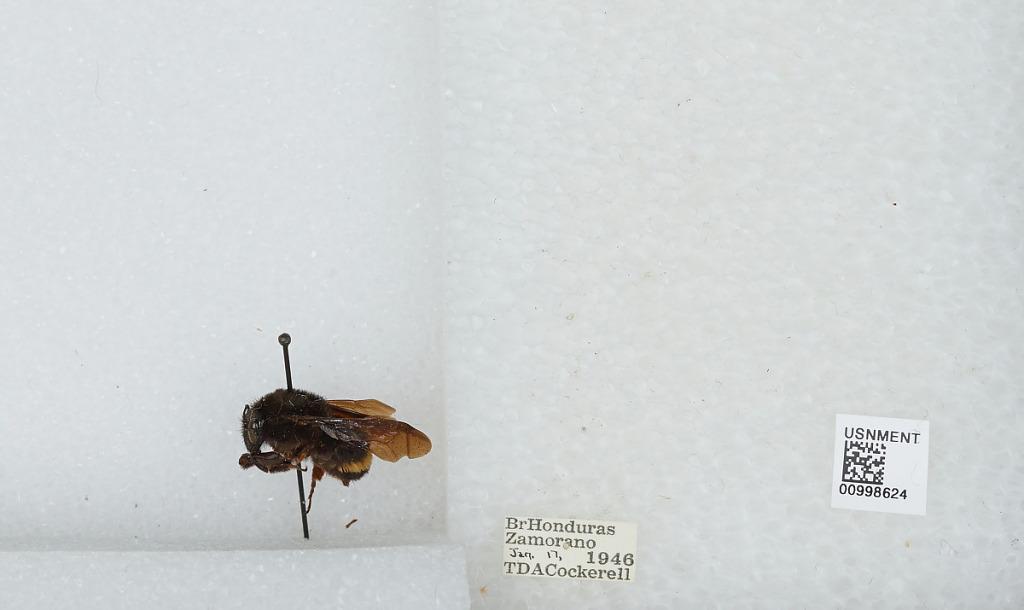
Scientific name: Bombus (Pyrobombus) mixtus Cresson
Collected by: T. Cockerell
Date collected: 1946-1-17
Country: Honduras
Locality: Zamorano
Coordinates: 14.0097, -87.0111